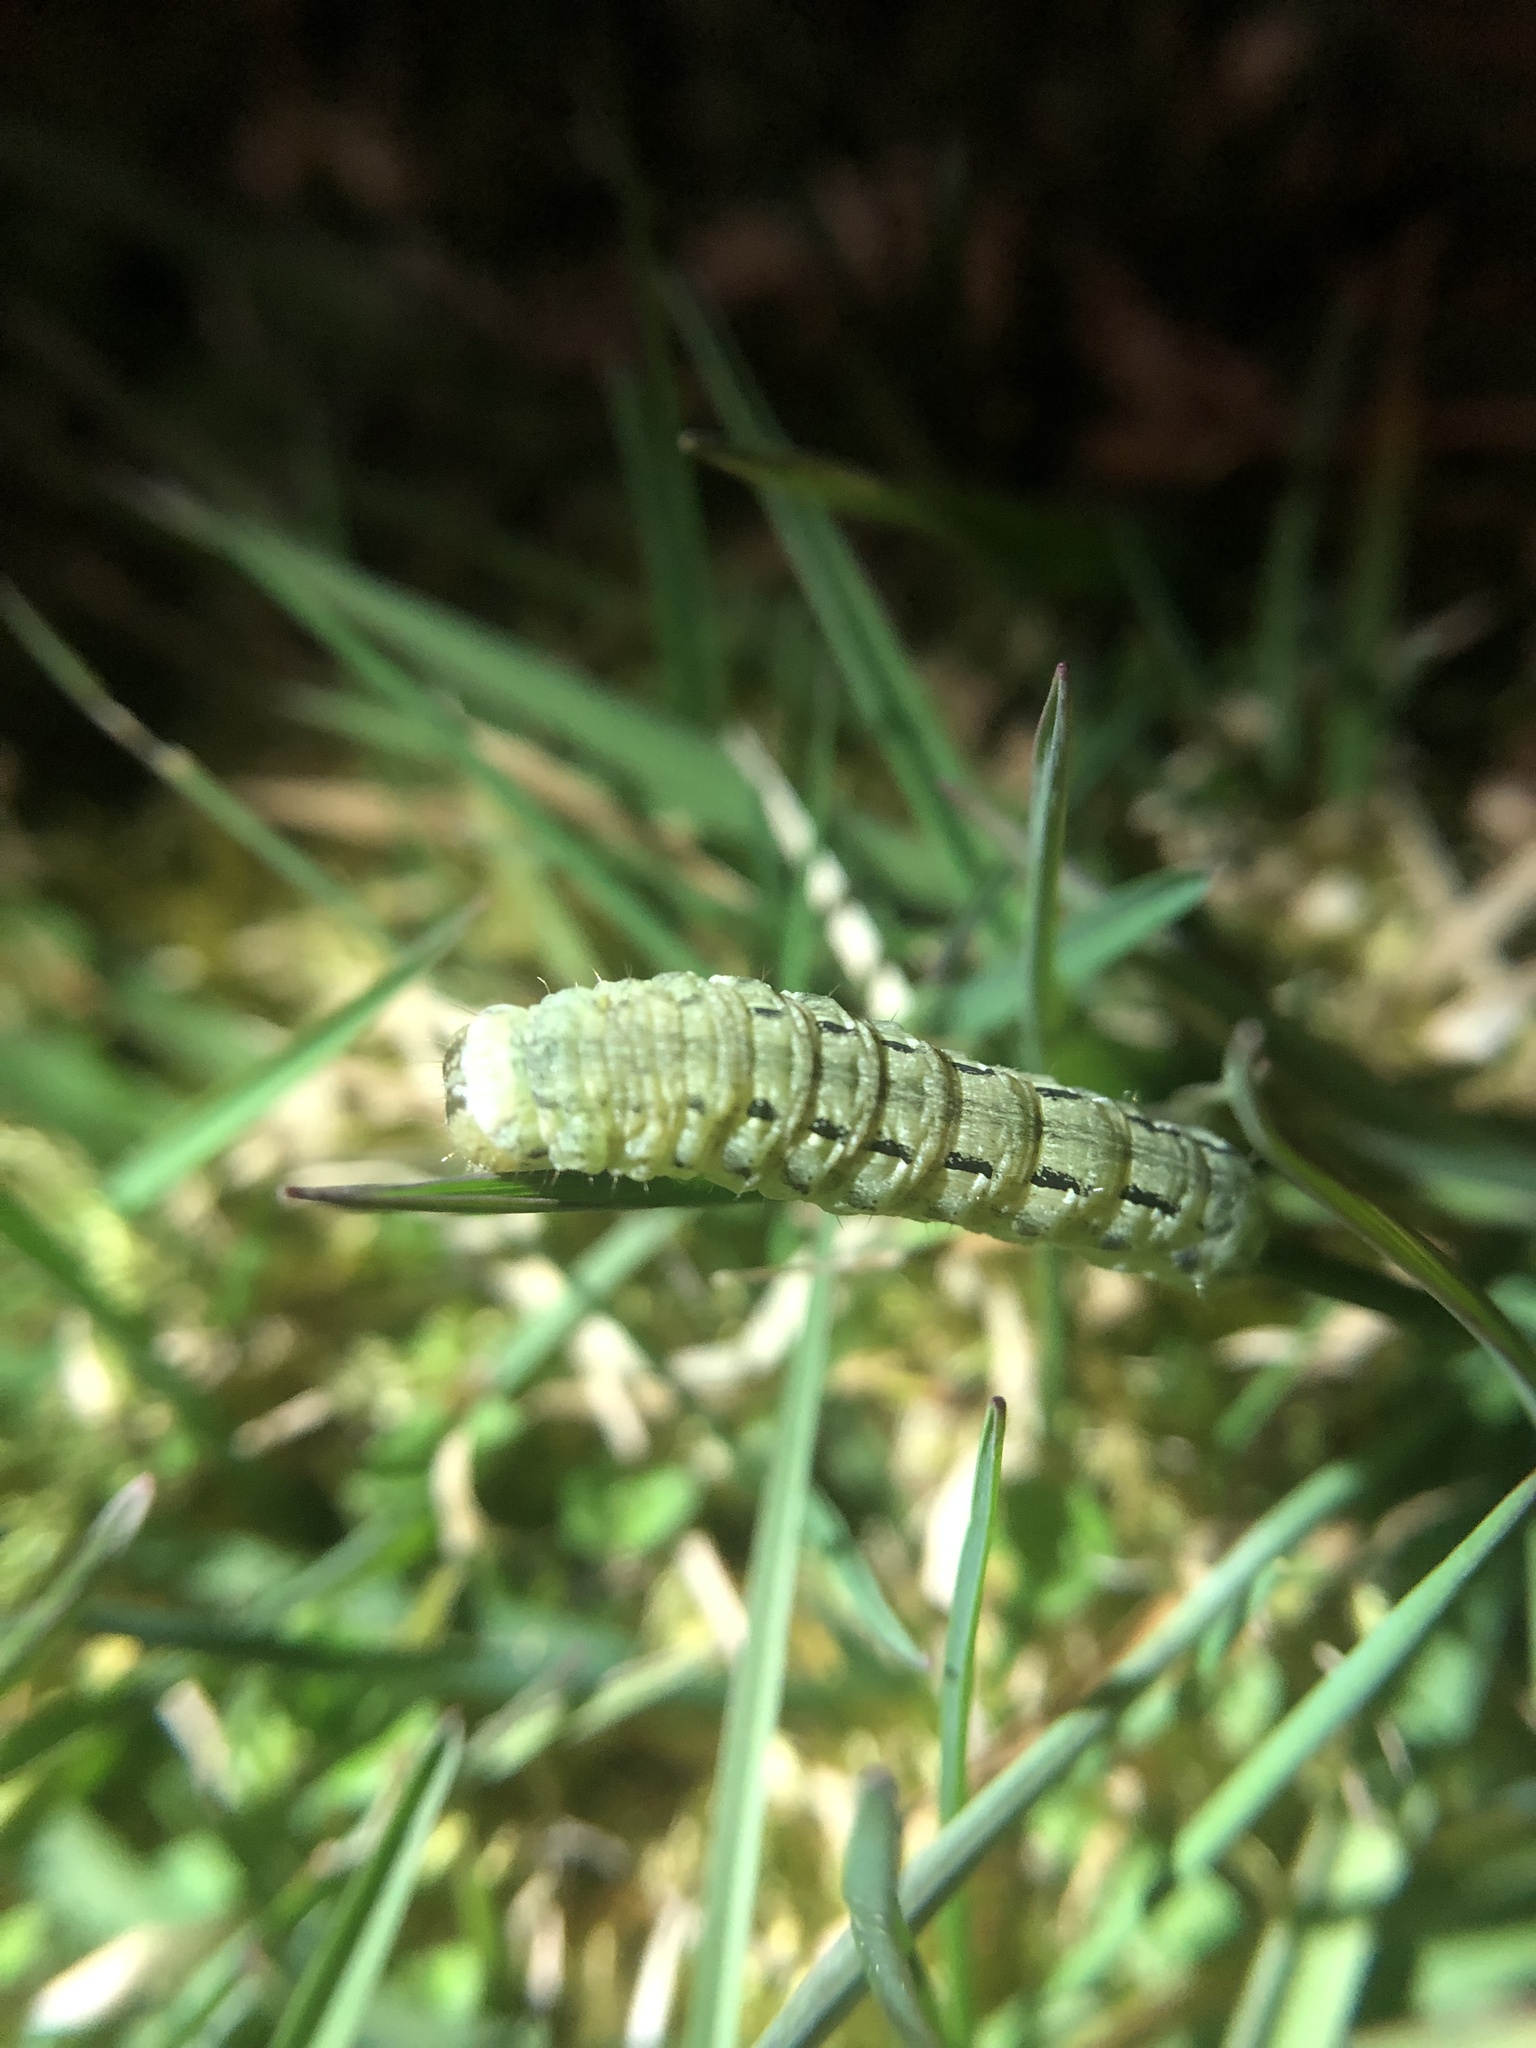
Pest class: cutworms